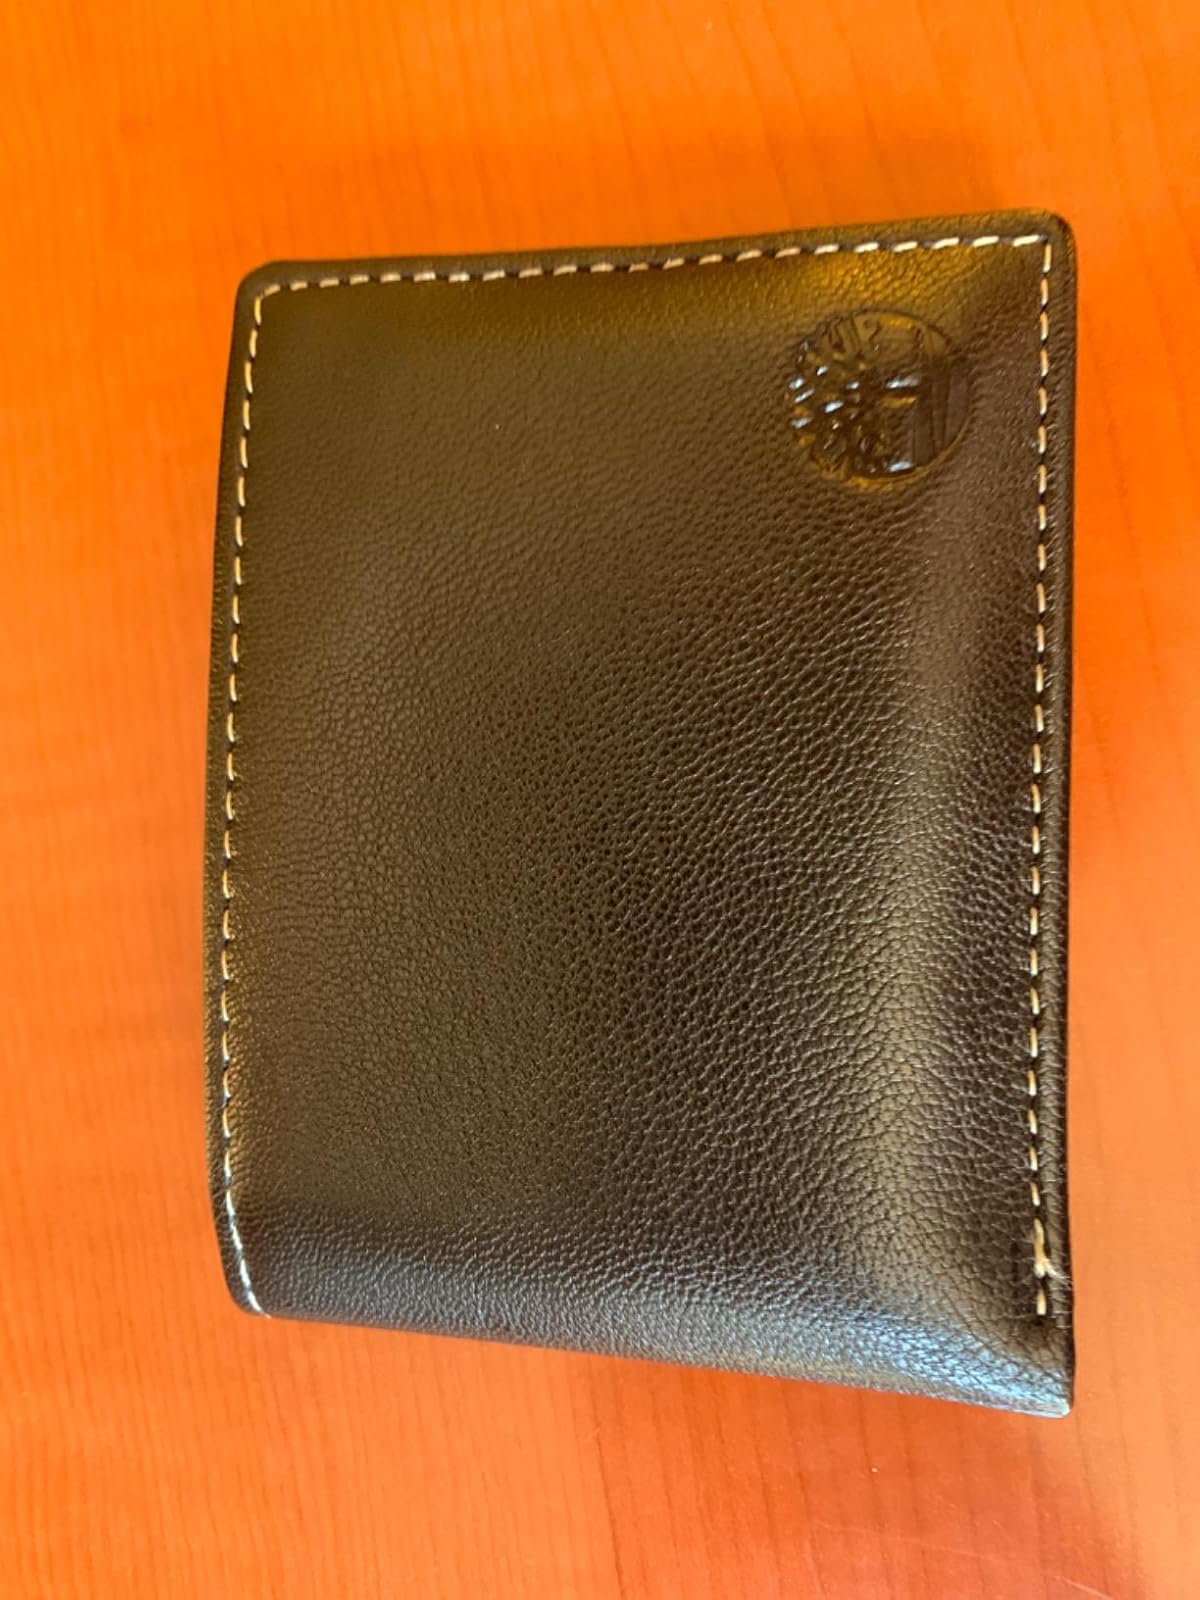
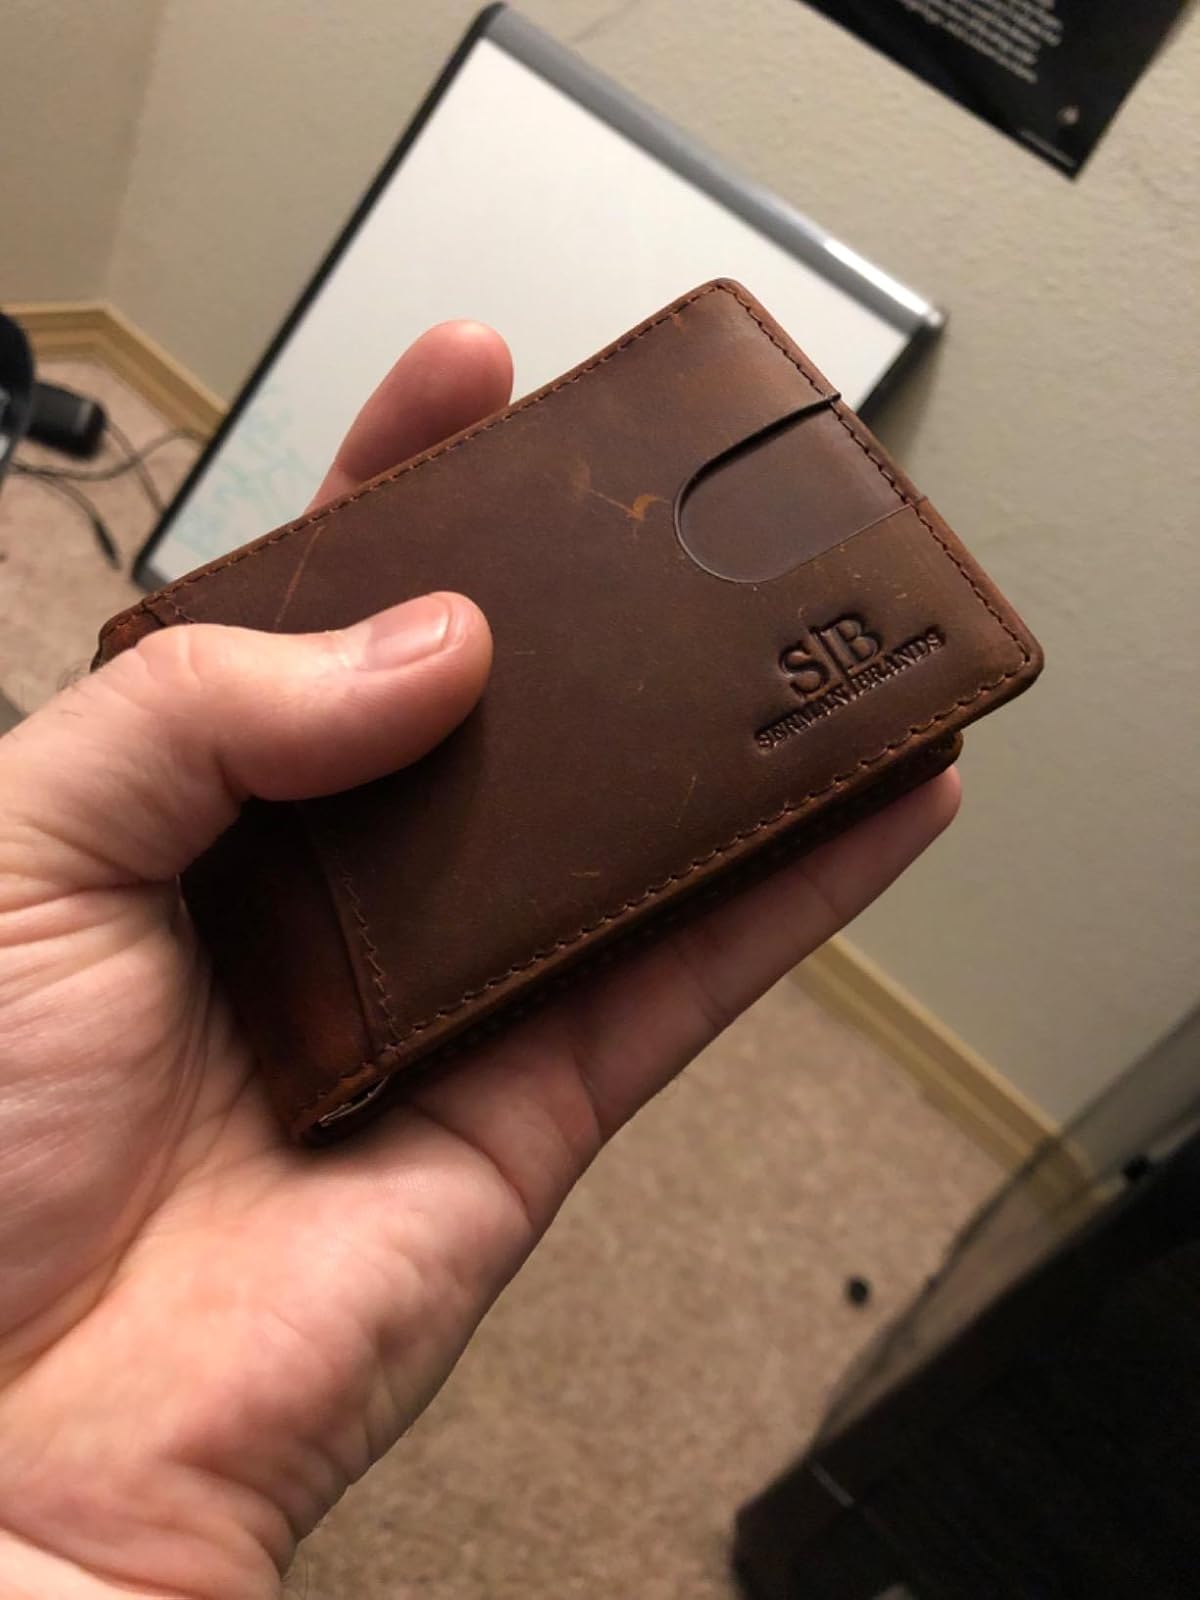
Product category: accessories_wallet
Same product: no